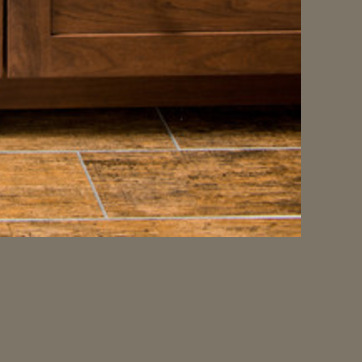
Material: tile